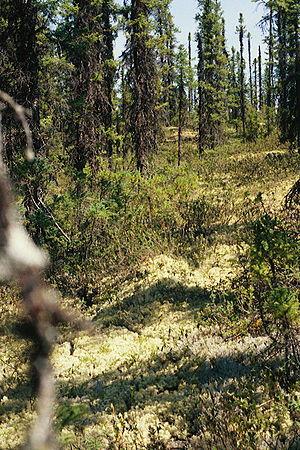
Un habitat d'hiver du caribou forestier riche en lichens terricoles
Le caribou d’Amérique du Nord et le renne d’Europe appartiennent à une seule espèce, mais plusieurs sous-espèces ont été identifiées, leur nombre variant selon les critères retenus pour la classification.